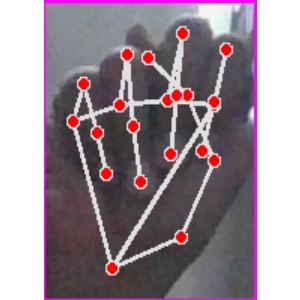
अक्षर: न